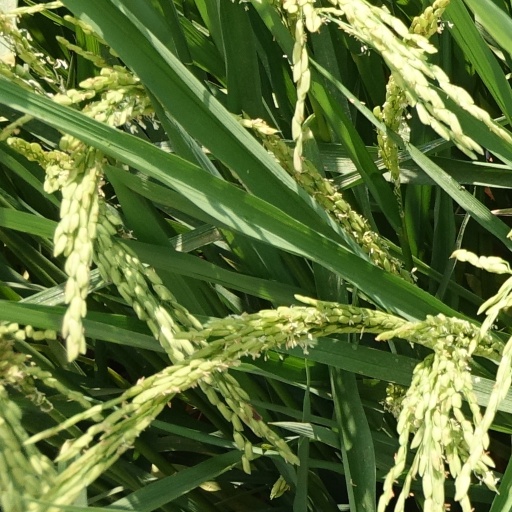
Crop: rice